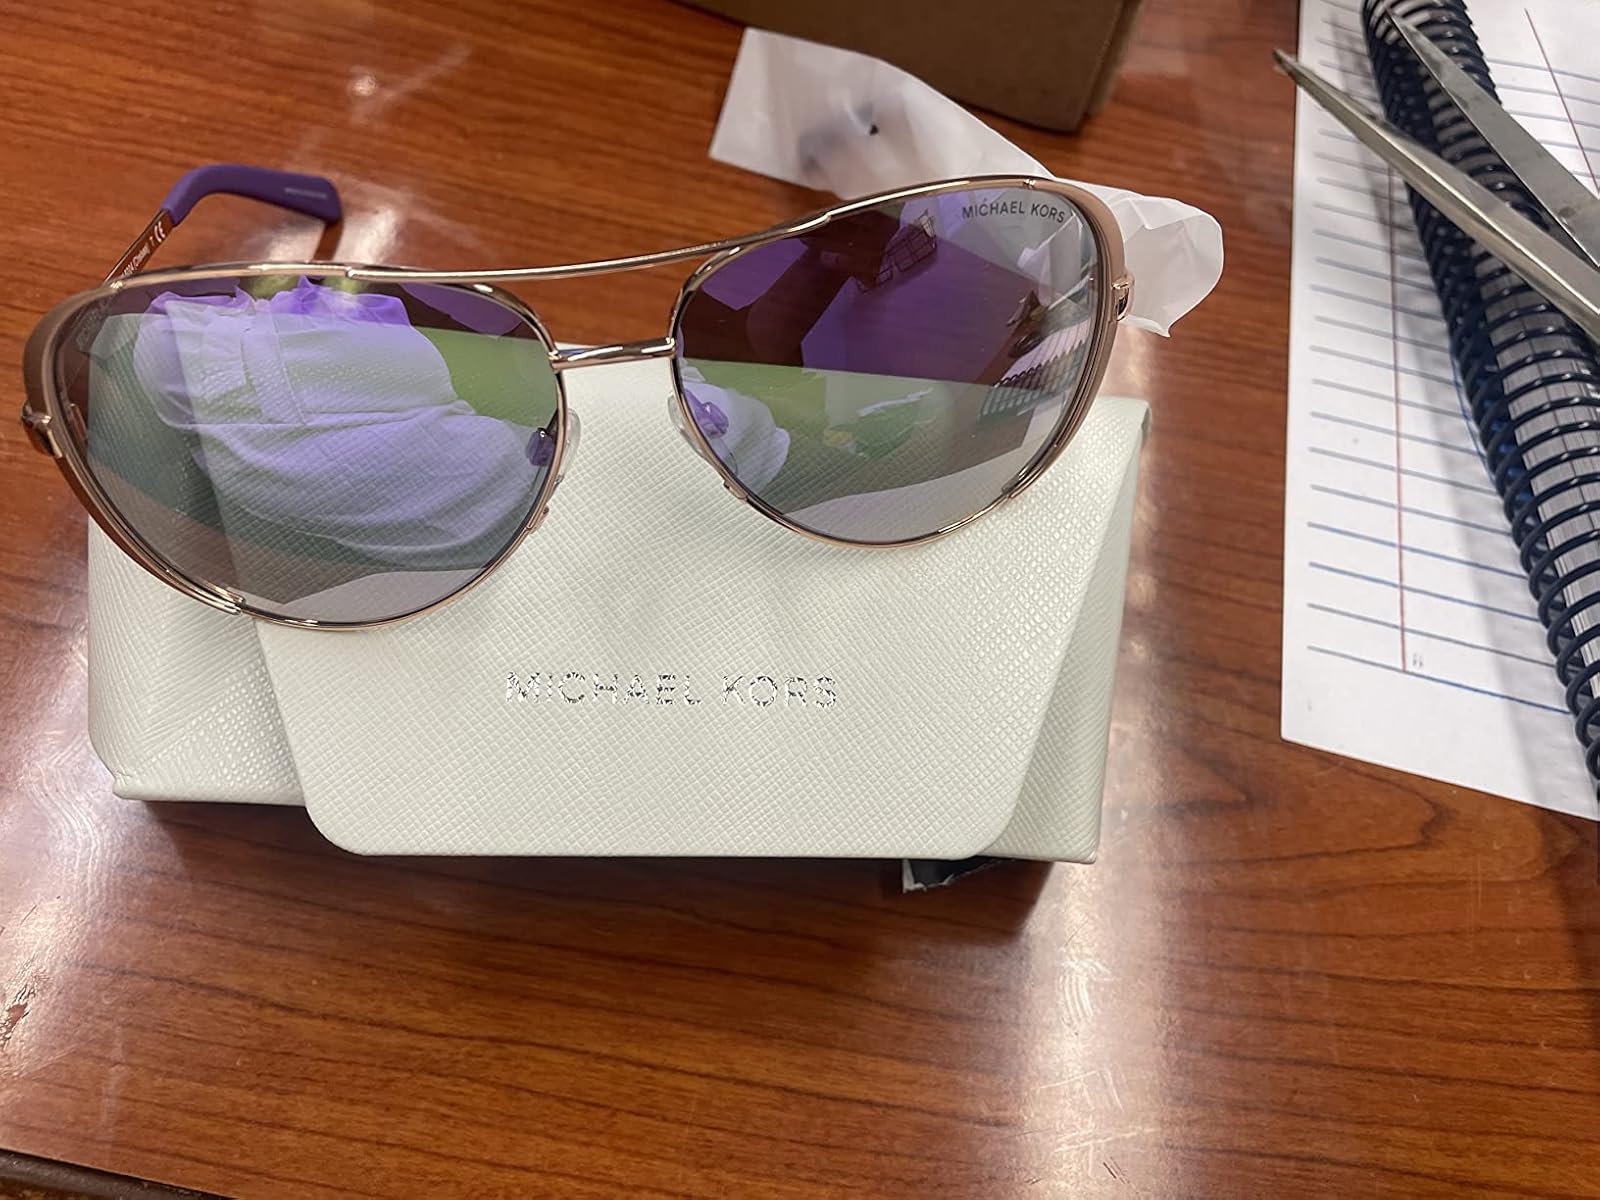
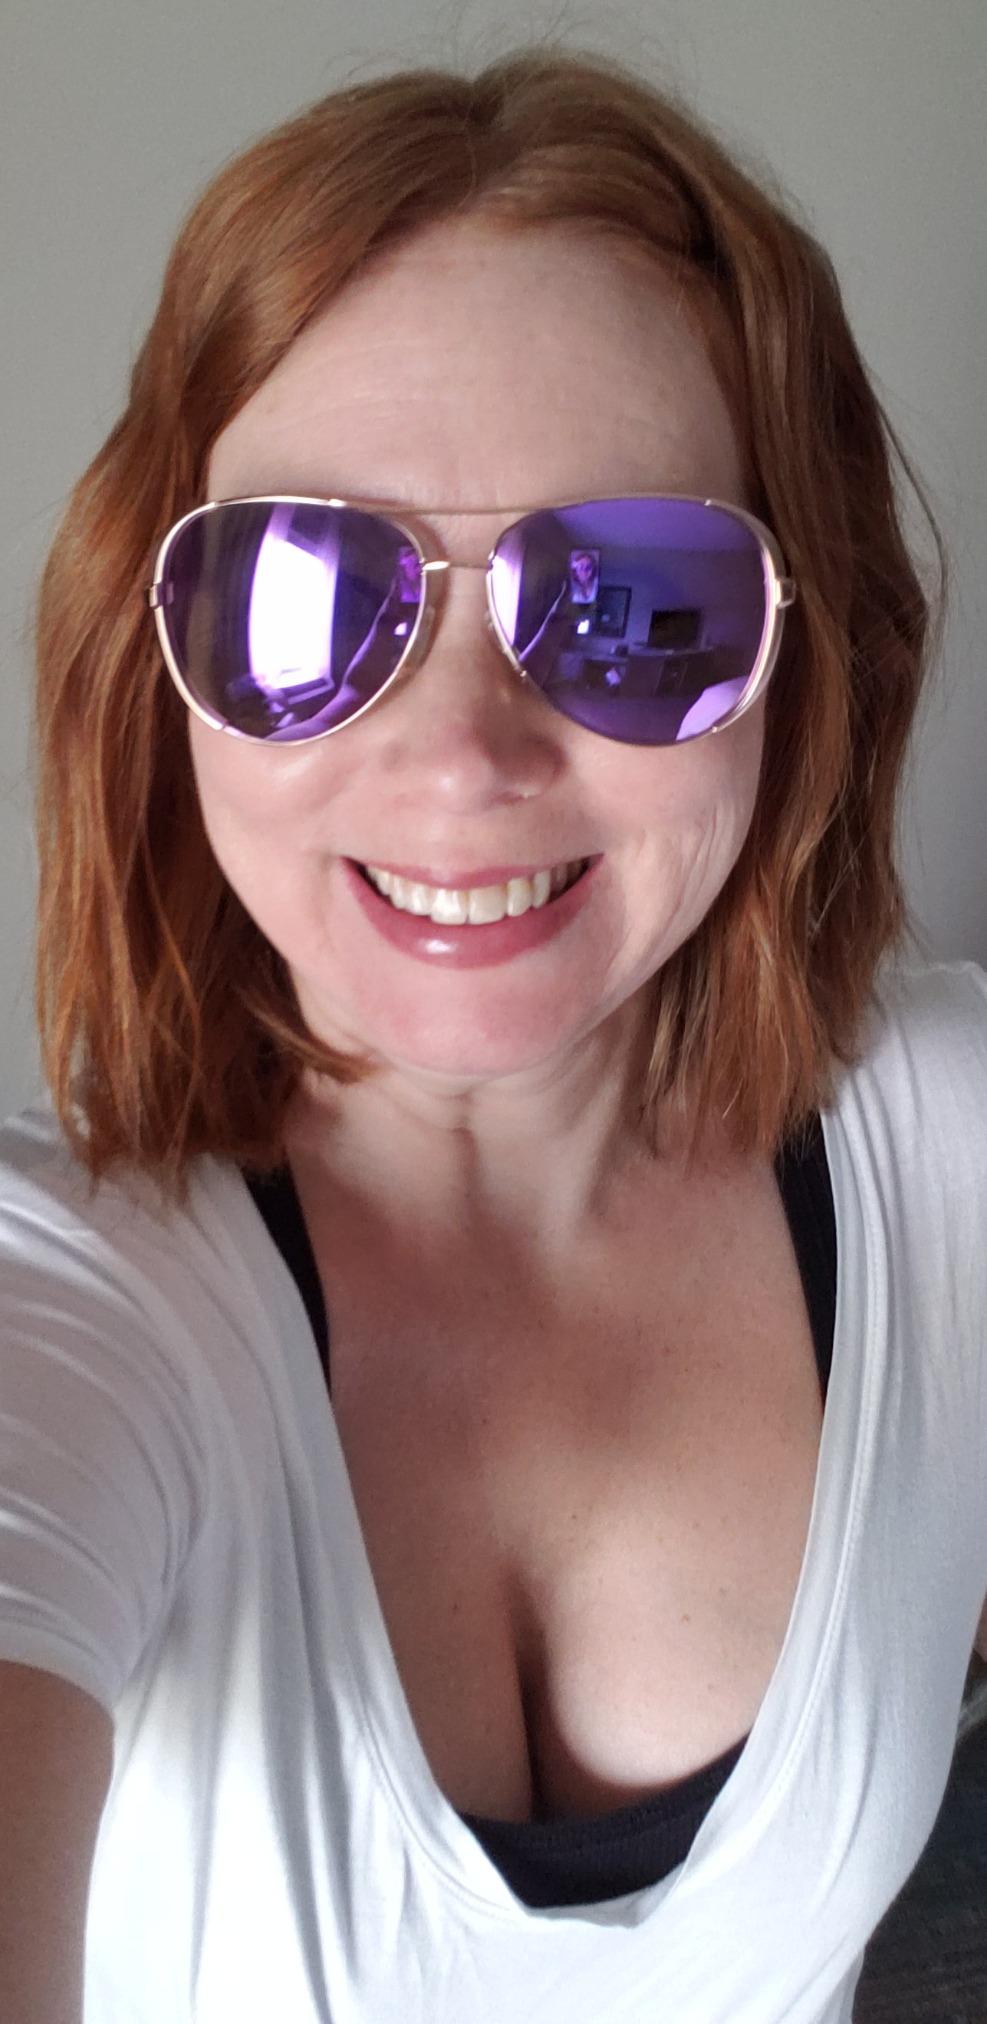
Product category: accessories_sunglasses
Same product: yes